Mike Pence

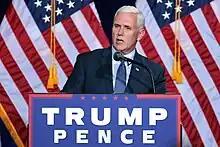
Pence speaks at a campaign rally in Phoenix, Arizona, August 2016.

In 2013, Pence signed a law blocking local governments in Indiana from requiring businesses to offer higher wages or benefits beyond those required by federal law. In 2015, Pence also signed the repeal of an Indiana law that required construction companies working on publicly funded projects to pay a prevailing wage. Indiana had enacted right-to-work legislation under Pence's predecessor, Republican governor Mitch Daniels. Under Pence, the state successfully defended this legislation against a labor challenge. In 2013, Pence also announced the formation of the Indiana Biosciences Research Institute, a life sciences research facility supported with $25million in startup funds from the state.